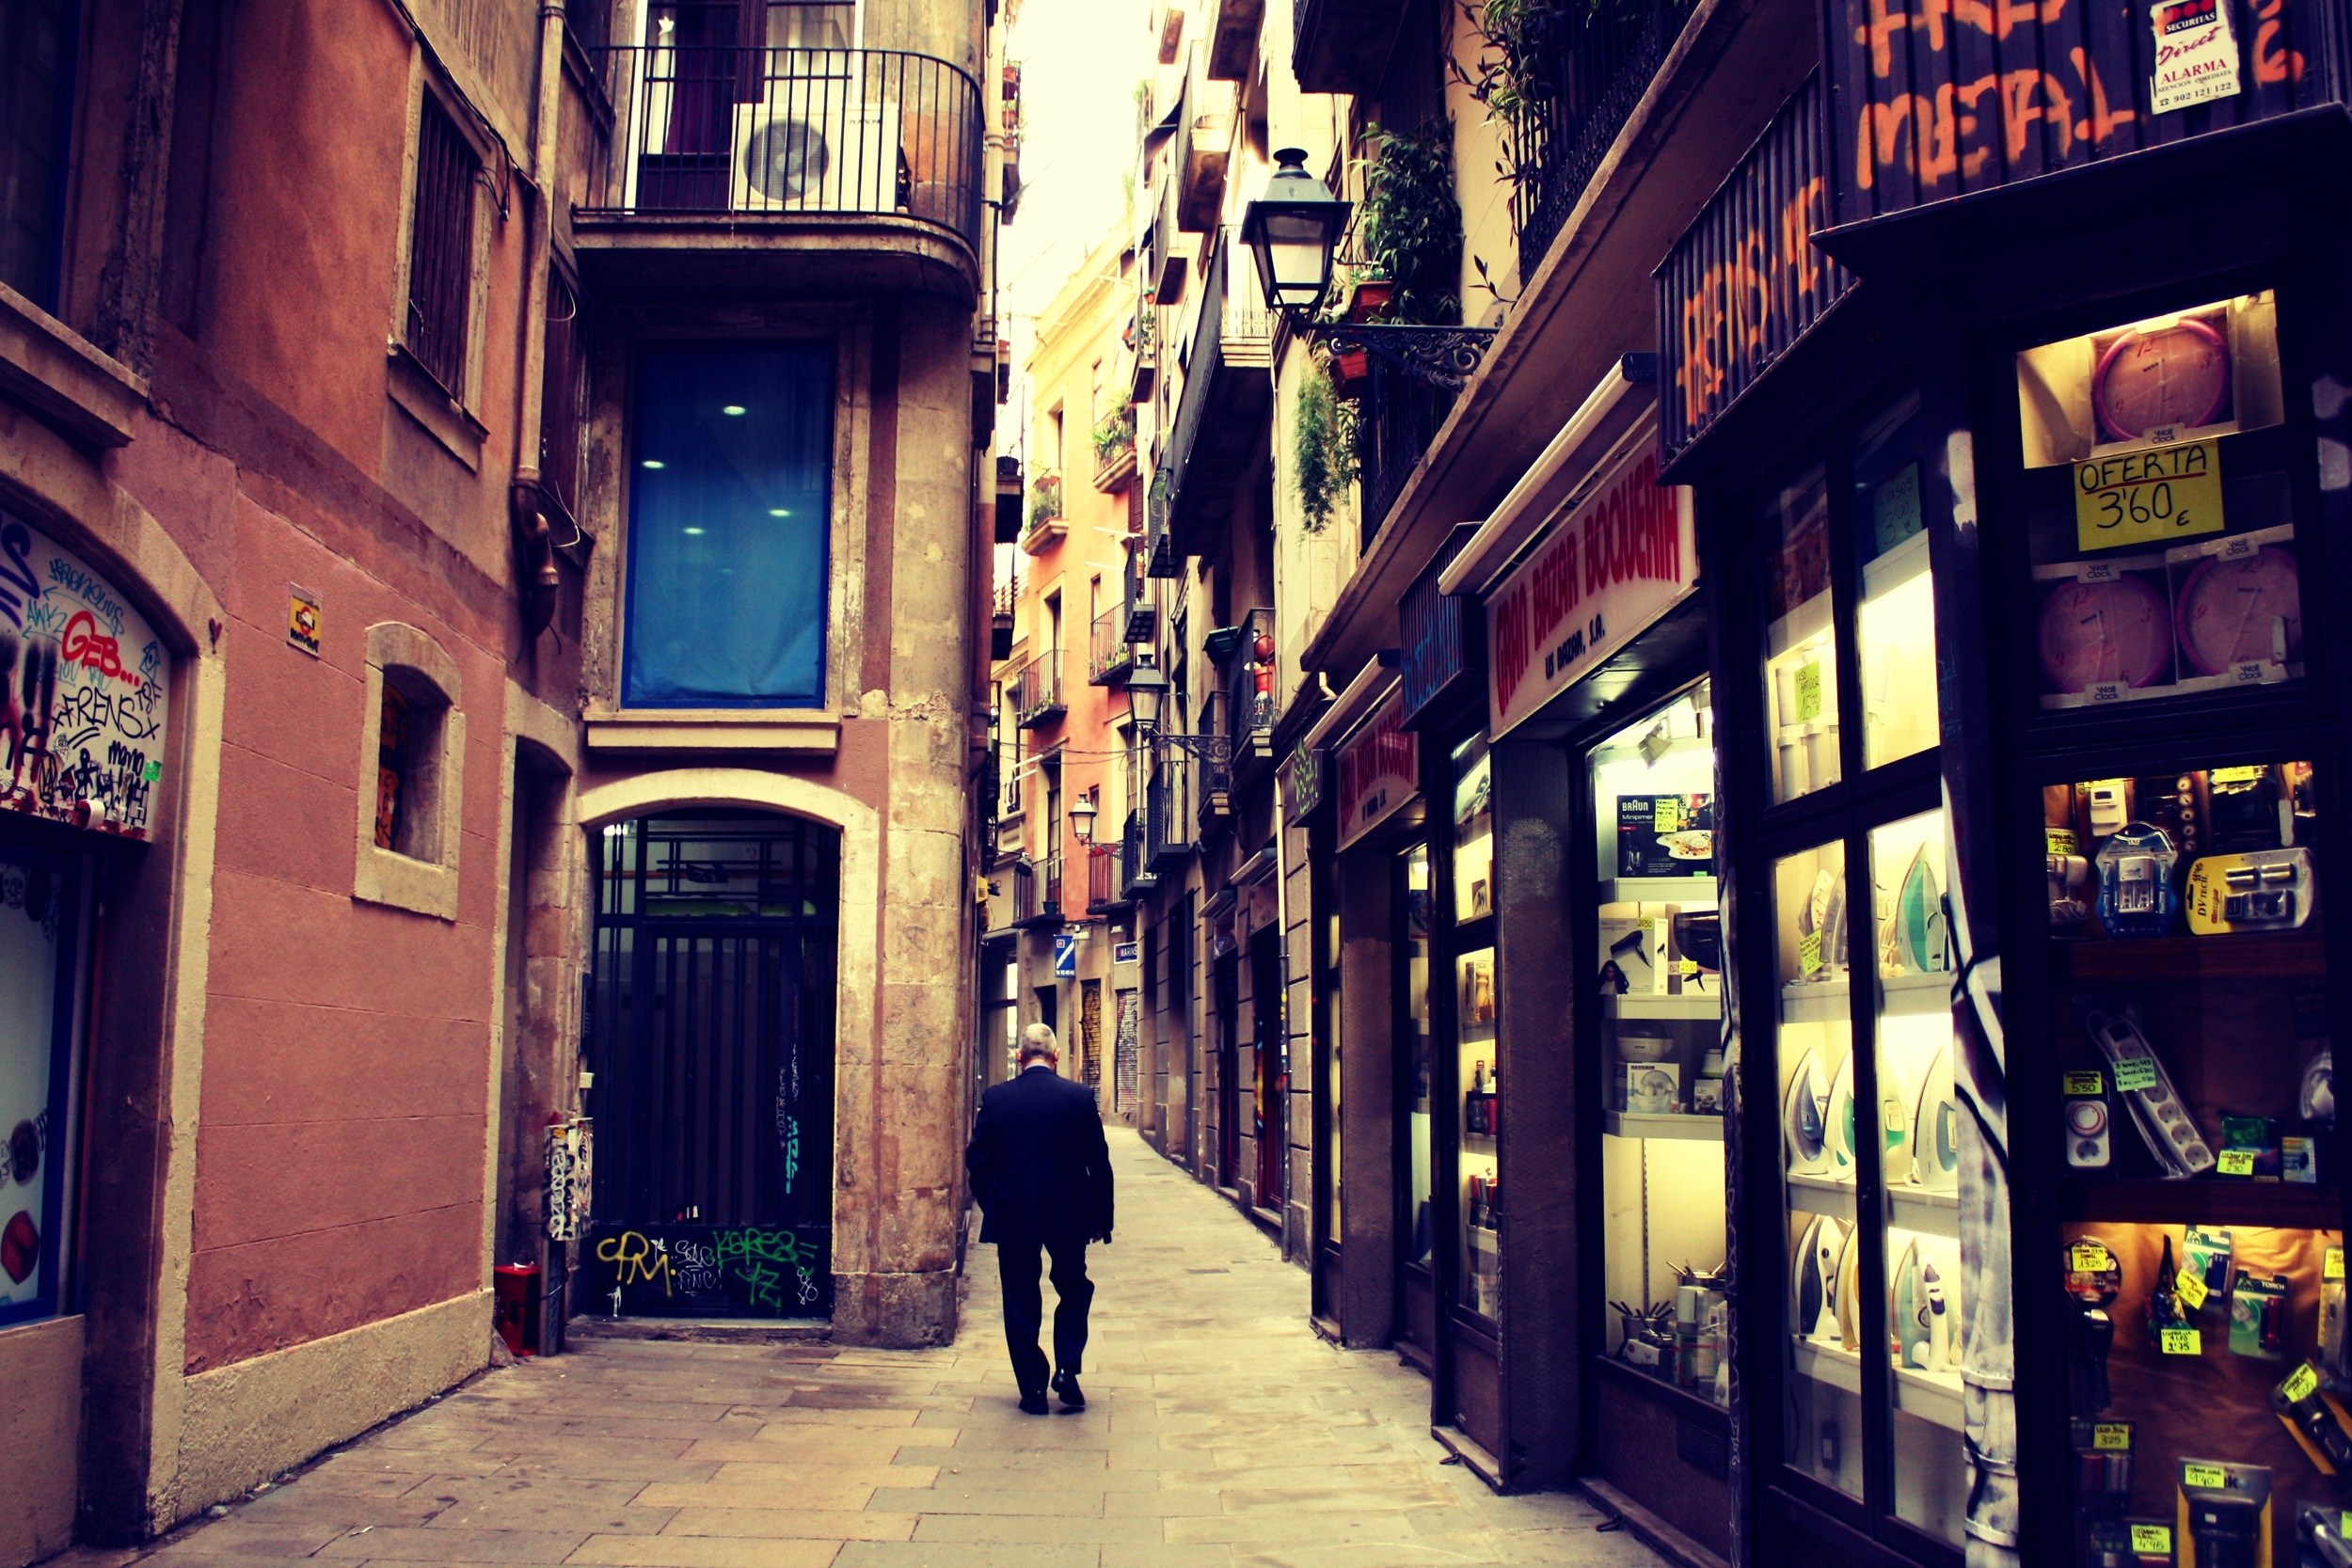
man, walking, road, street, night, town, old, alley, city, cityscape, evening, color, shops, buildings, apartments, infrastructure, stores, metropolis, neighbourhood, urban area